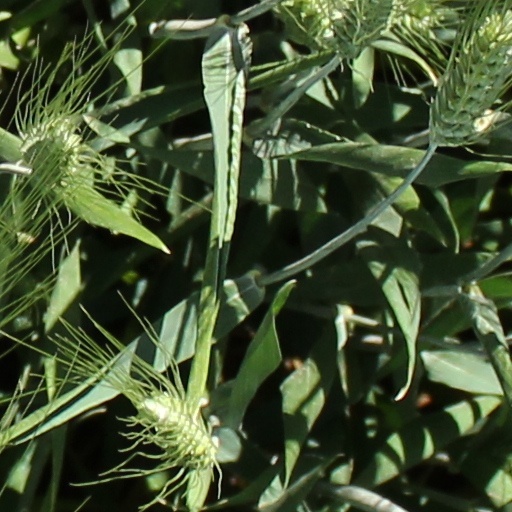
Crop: wheat